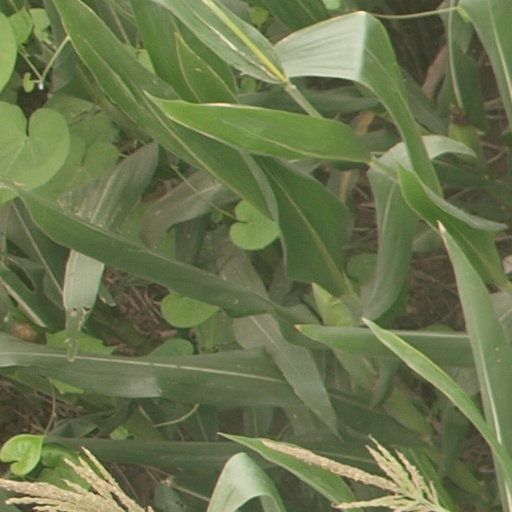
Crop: maize; corn